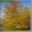
Label: maple_tree